List of birds of Arkansas

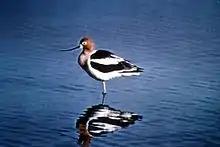
American avocet

Cranes are large, long-legged, and long-necked birds. Unlike the similar-looking but unrelated herons, cranes fly with necks outstretched, not pulled back. Most have elaborate and noisy courting displays or "dances".